Lovran

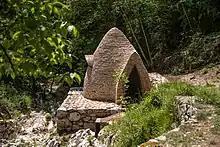
Art installation "Puli Mȁlina" (By the Mill)

"Puli Mȁlina" (By the Mill), a site-specific art pavilion by artist Davor Sanvincenti was built on the renovated remains of the old mill along the hiking trail in Lovranska Draga. The pavilion is made from natural materials from the immediate surroundings – from chestnut wood, known as “marun”, and from local stone. The concept of the pavilion is based on the idea of creating a space which, through the processes of integration into the already existing environment of Lovranska Draga, becomes a place of meeting and rest, i.e. a natural shelter and a place of learning about the peculiarities of this area. Due to the specific position of the south window, visitors have the opportunity to experience unusual interplay of sunbeams and water on the spring and fall equinox.